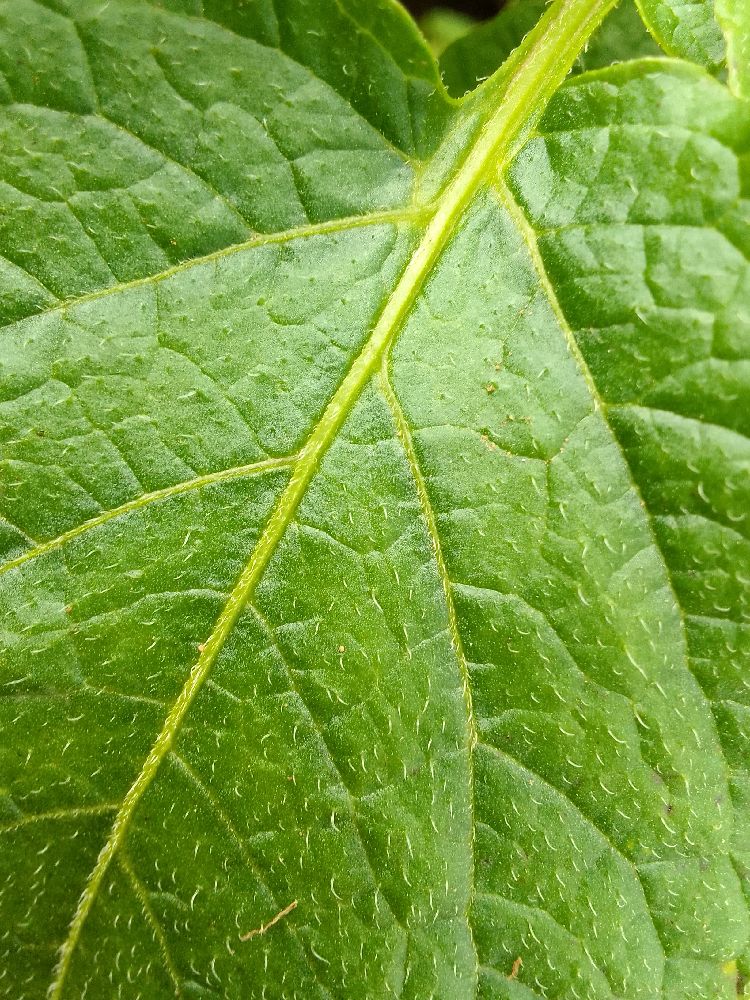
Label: Healthy